Hudson Commodore

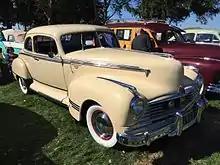
1946 Hudson Commodore Eight coupé

Hudson began postwar automobile production on August 30, 1945. Body styles were trimmed to Sedan, Club Coupe, and Convertible. The designs were based on the 1942 models. There were minor cosmetic changes from the pre-war versions with one exception, the car's grille now had a concave center section.